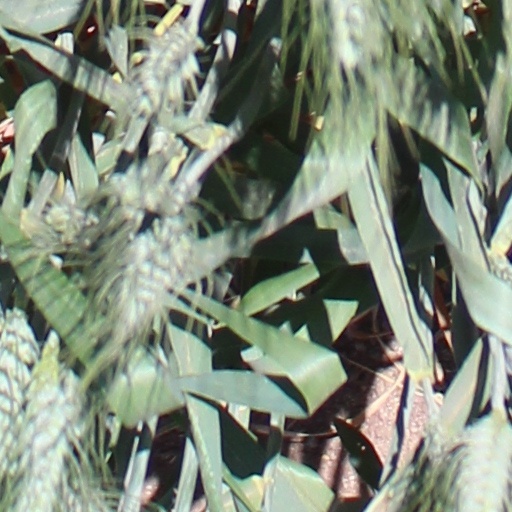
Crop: wheat